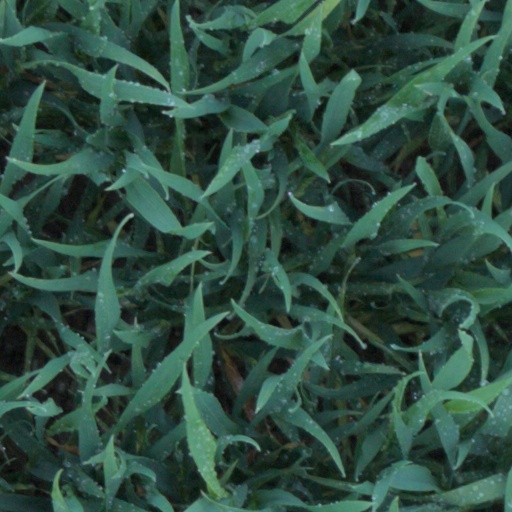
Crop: wheat